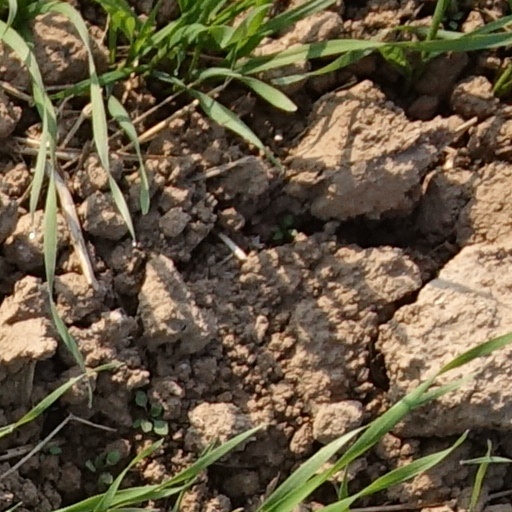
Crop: wheat